American Woolen Company Townhouses

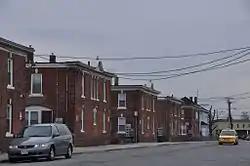
View on Market Street of some of the units

The American Woolen Company Townhouses are a collection of brick townhouses built c. 1907 by the American Woolen Company in Lawrence, Massachusetts. They were part of a program of company-built housing between 1906 and 1910 that included the nearby American Woolen Mill Housing District. The townhouses are located on a series of short streets off Market Street in South Lawrence. A historic district comprising these six buildings was listed on the National Register of Historic Places in 2012.